41–45 Goodramgate

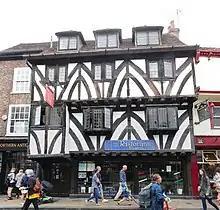
45 Goodramgate

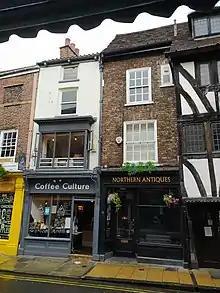
41 and 43 Goodramgate

41–45 Goodramgate is a grade I listed building in the city centre of York, in England.